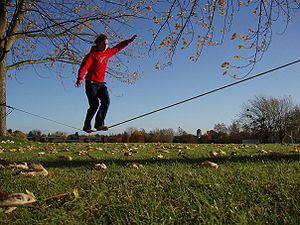
Slackline
En person dyrker slacklining
Slackline eller slacklining er en forholdsvis ny sport og balanceleg, som dyrkes ved at balancere og udføre tricks på en løst opspændt nylon line, som er udspændt mellem to punkter. Sporten udsprang fra klatre-miljøet omkring Yosemite Valley i Californien, USA i starten af 1980.